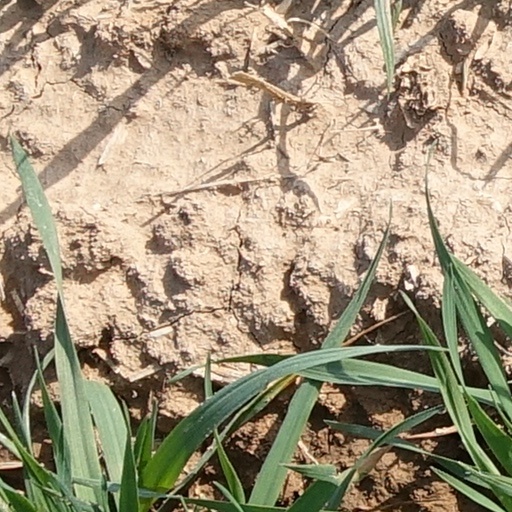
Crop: wheat